Denise Biellmann

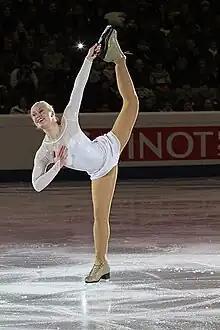
Biellmann performing the Biellmann spin in 2011

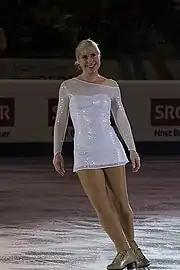
Biellmann performing in the gala at the 2011 European Championships

Biellmann remains involved in the international figure skating community as a participant in both professional shows, including tours with Holiday on Ice, and competitions. She participated in Pro7 Season 1, partnered with television presenter Pierre Geisensetter, and in Season 2, partnered with actor Patrick Bach.